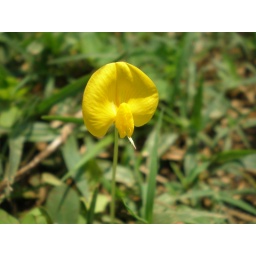
a tiny yellow flower stood in the meadow